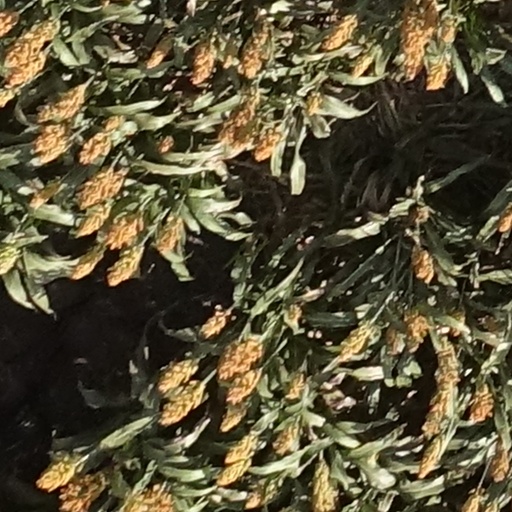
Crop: sorghum